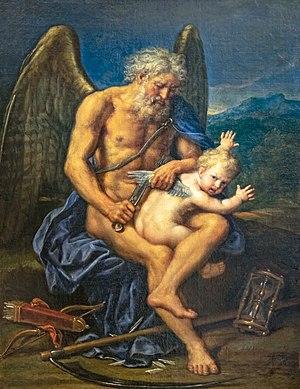
Pierre Mignard, né à Troyes le 17 novembre 1612 et mort à Paris le 30 mai 1695, est un peintre français.